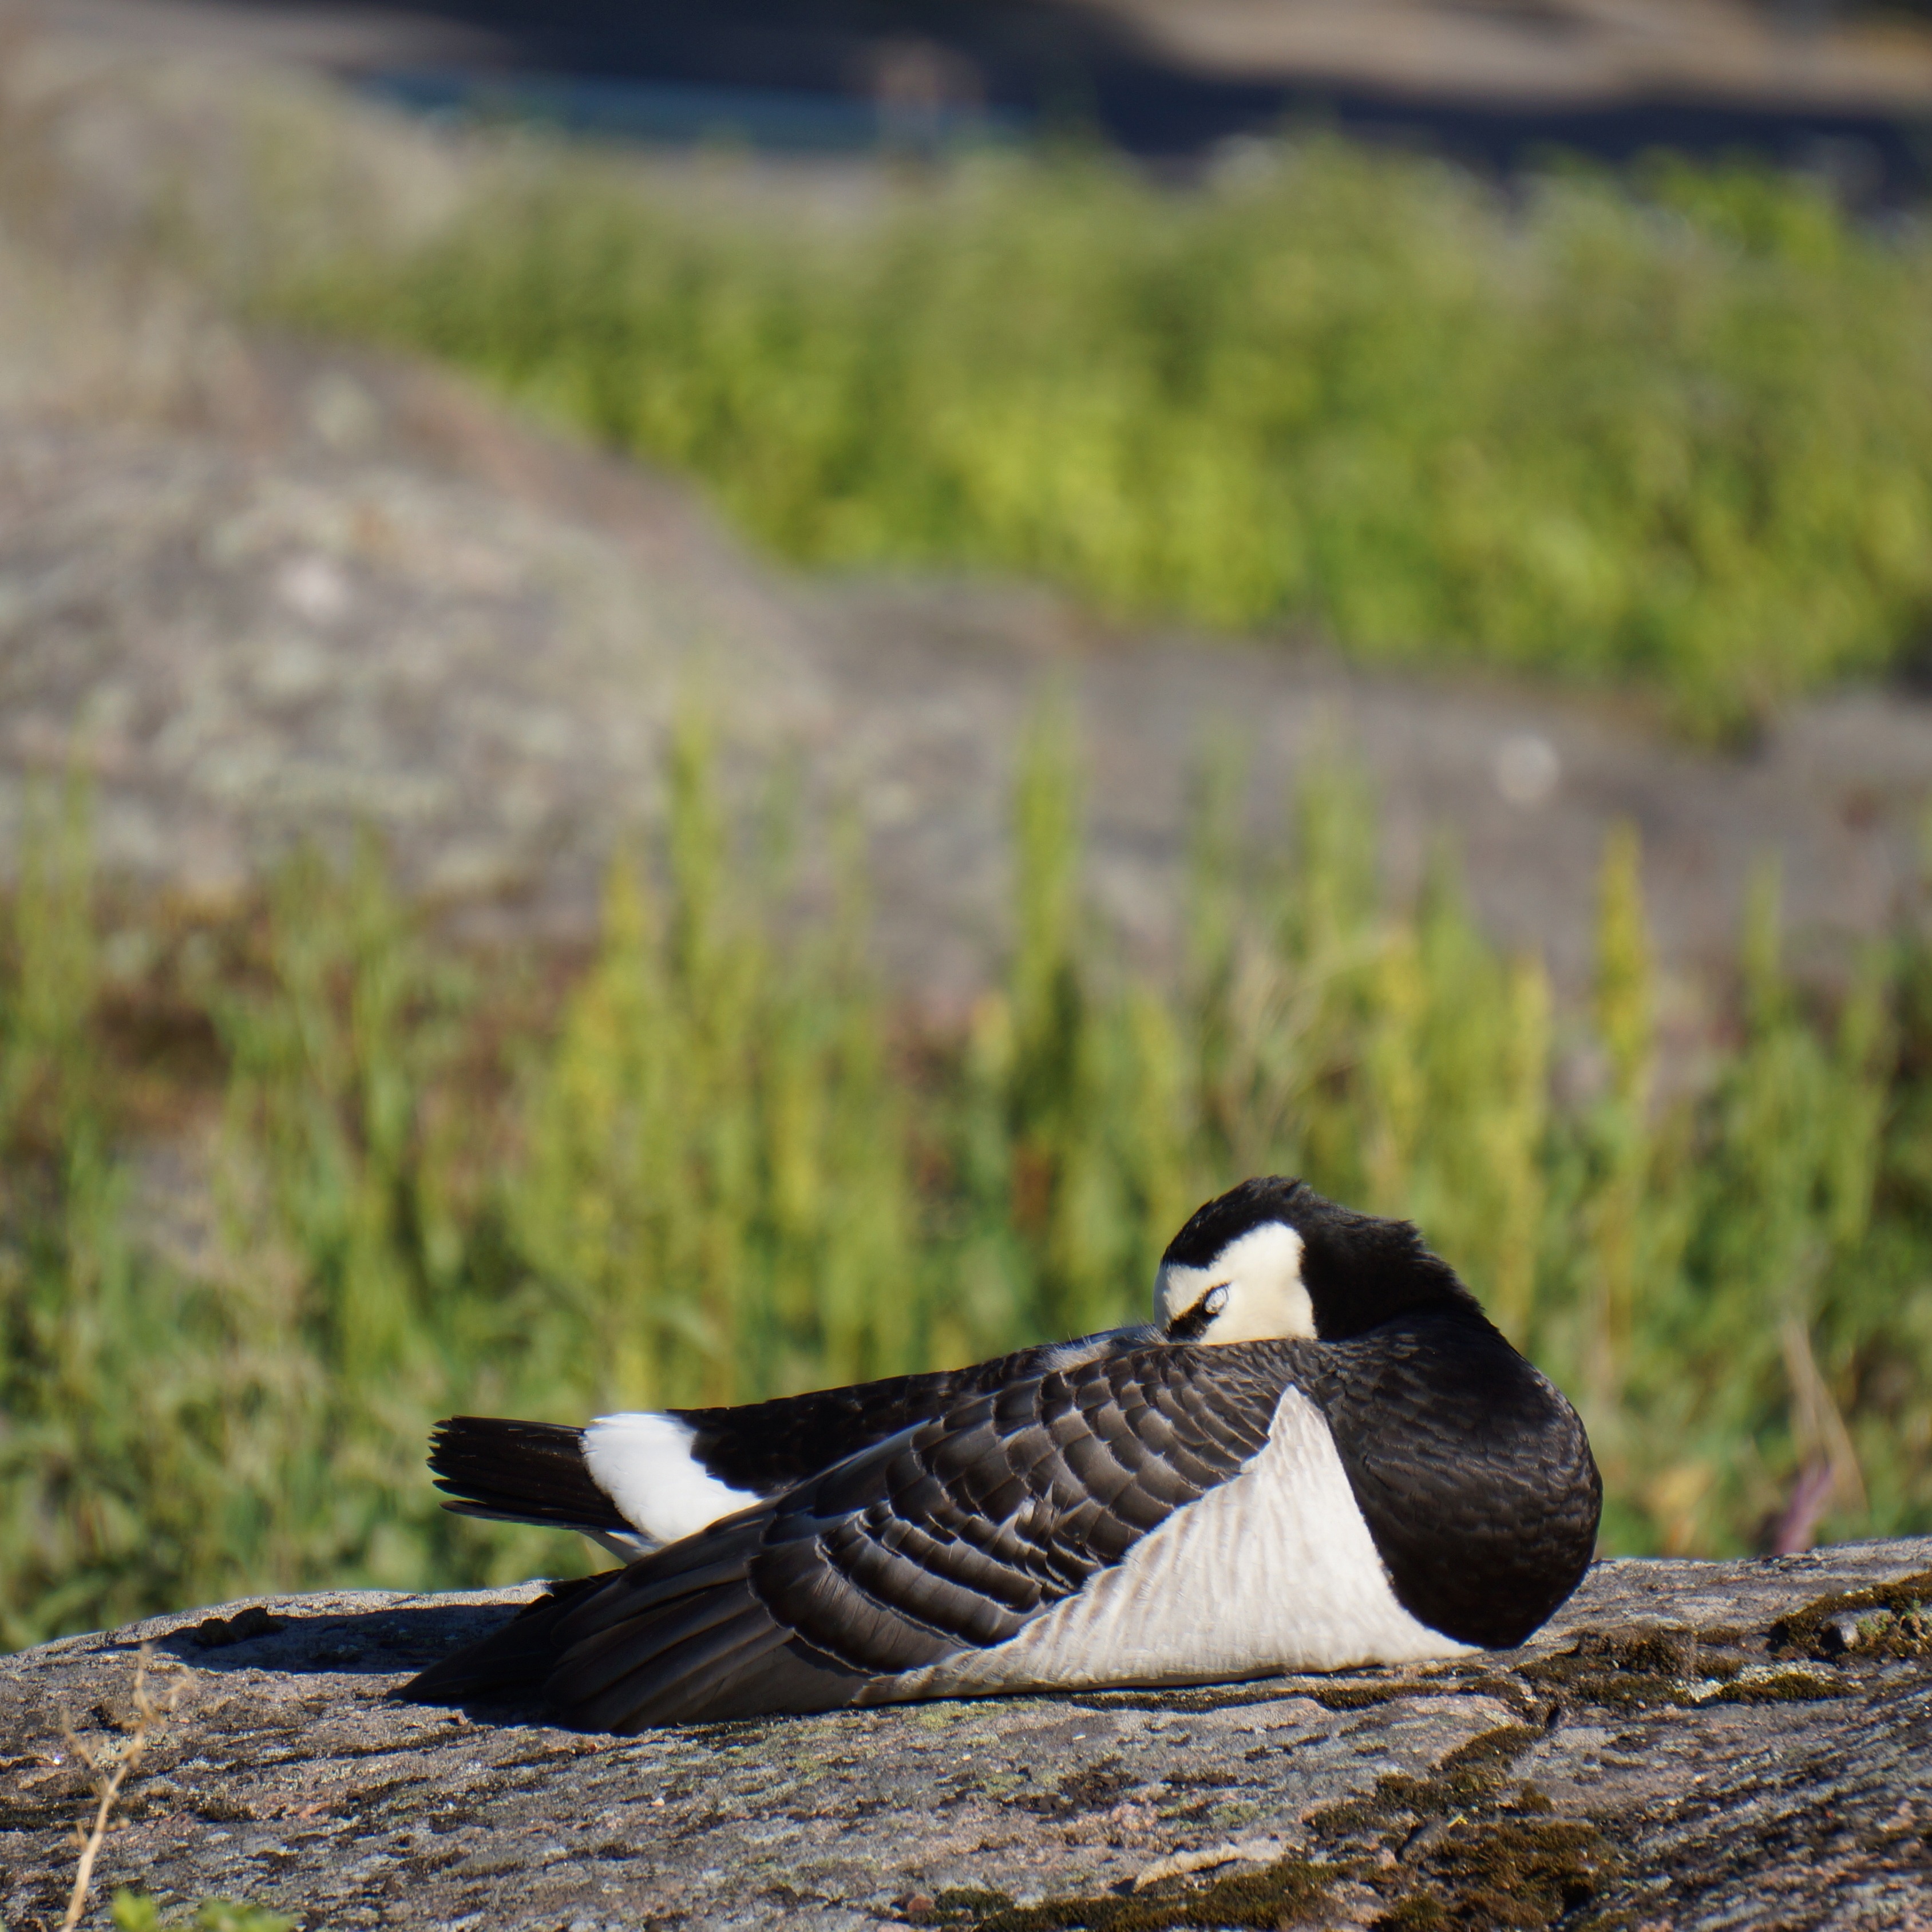
nature, bird, wing, wildlife, fauna, duck, goose, vertebrate, waterfowl, water bird, sleeps, ducks geese and swans, branta leucopsis, sleeping birds, barnacle goose, head under the wing of